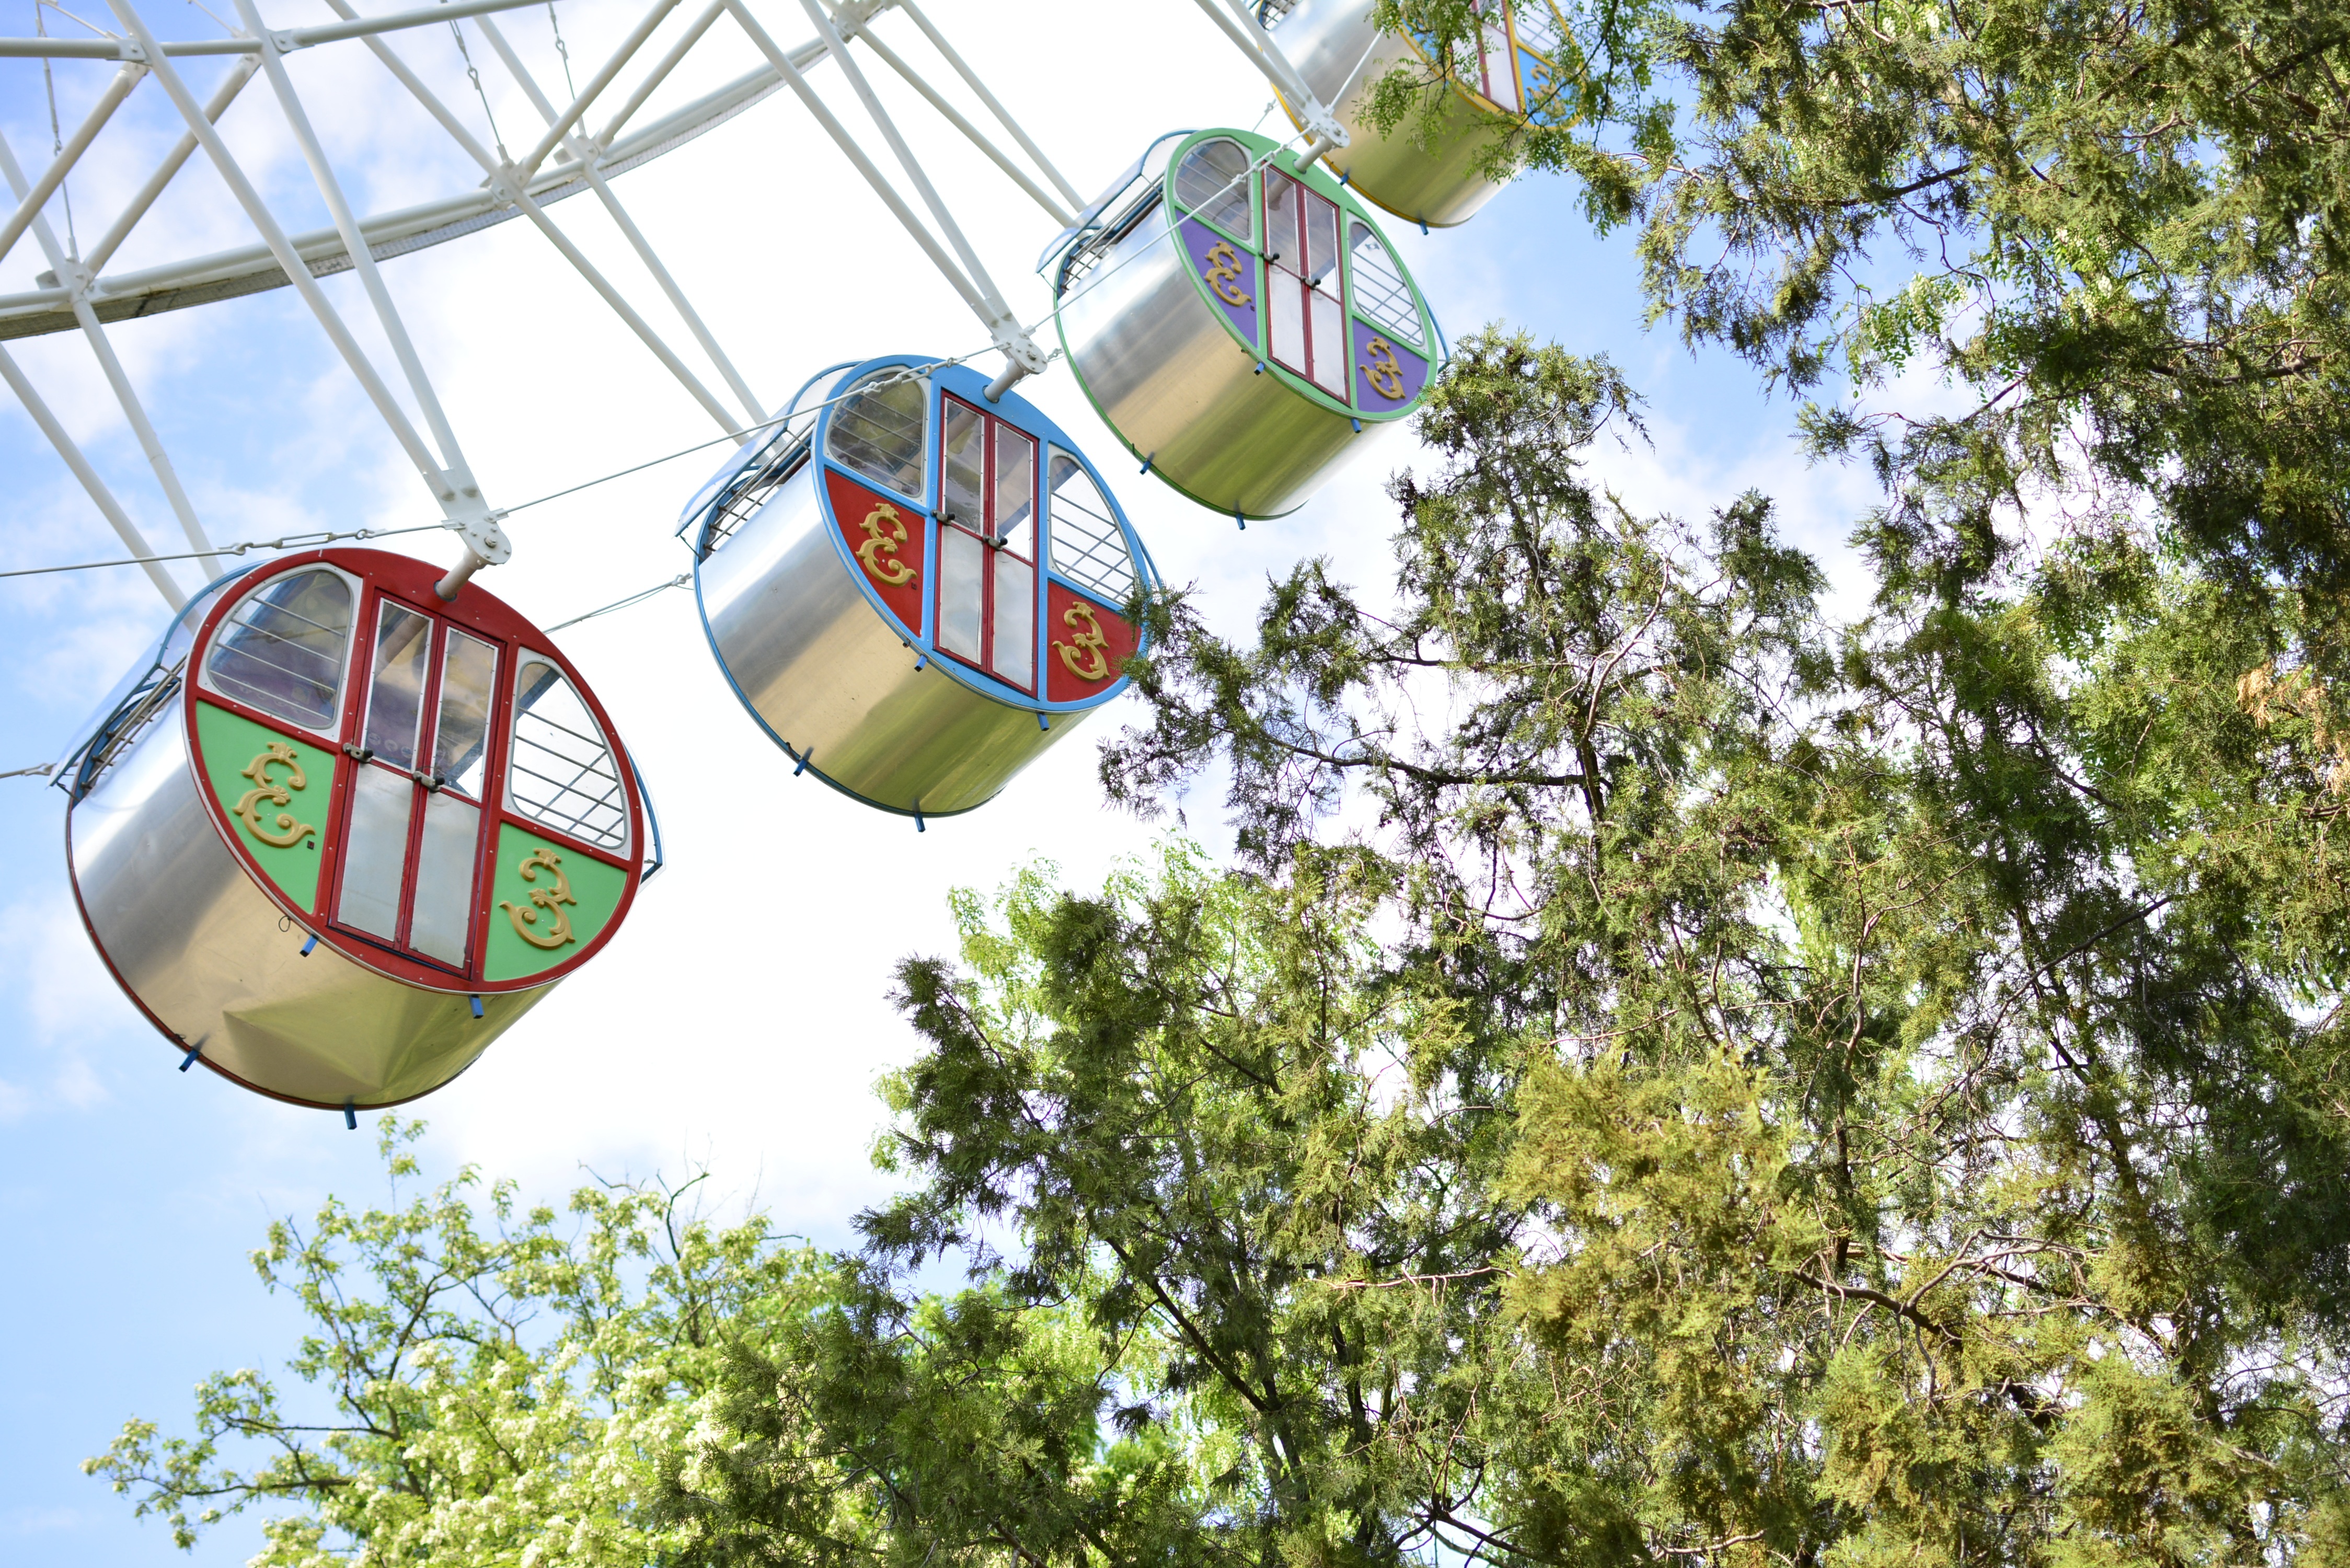
summer, vacation, ferris wheel, park, lighting, man made object